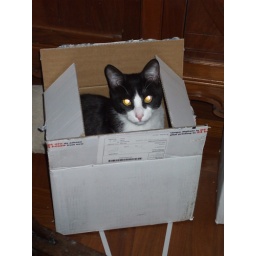
A cat in a box